Territorial evolution of France

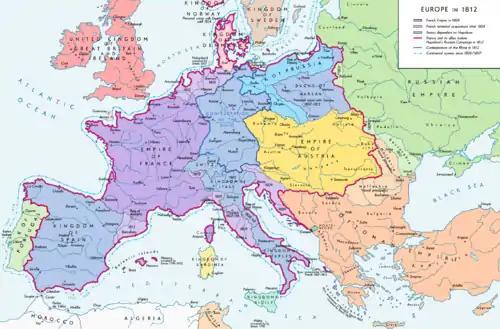
Europe at the height of Napoleon's power in 1812. The French Empire is shown in Purple, with vassal or client states in blue

After Napoleon's final defeat at the battle of Waterloo, at the 1815 Congress of Vienna the restored Kingdom of France was mostly returned to its external borders of 1791, even though it kept the former enclaves listed below.